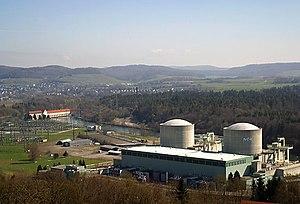
La centrale nucléaire de Beznau avec l'usine hydroélectrique au second plan. Italiano: La centrale nucleare di Beznau con la centrale idroelettrica in secondo piano.
Beznau est un lieu-dit de la commune de Döttingen, dans le canton d’Argovie, en Suisse. Le nom désigne aujourd’hui spécifiquement une île artificielle de l’Aar, circonscrite par le cours historique de la rivière et un canal. Sur l’île sont installés une centrale hydroélectrique, une centrale nucléaire, ainsi qu’un poste électrique de 380 kV, exploités par Axpo.
La centrale nucléaire de Beznau est située sur l’île artificielle de Beznau sur l’Aar, sur le territoire de la commune de Döttingen, dans le canton d'Argovie en Suisse. Elle est exploitée par Axpo.
Une centrale nucléaire est un site industriel destiné à la production d'électricité et dont la chaudière est constituée d'un ou plusieurs réacteurs nucléaires ayant pour source d'énergie un combustible nucléaire. La puissance électrique d'une centrale varie de quelques mégawatts à plusieurs milliers de mégawatts en fonction du nombre et du type de réacteur en service sur le site.